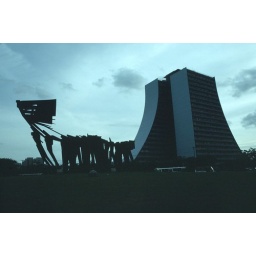
Porto Alegre - monument to the people of the Azores beside a curved administrative building